Juliénas AOC

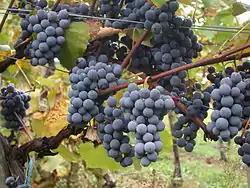
Gamay

The main variety is Gamay Noir à Jus Blanc which has a thin skin and is low in tannins. Three others, Aligoté, Chardonnay, and Melon de Bourgogne are permitted as accessory grape varieties. They are authorized only as a mixture of plants in the vines limited to 15% within each parcel of land.